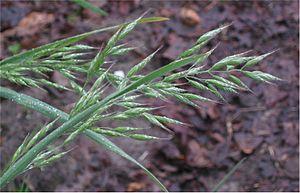
Cette liste de Tracheophyta de Bosnie-Herzégovine, ainsi que d’espèces introduites est un aperçu incomplet d’espèces de mousses, de fougères, de gymnospermes et d’angiospermes citées dans la littérature disponible en langues bosniaque, croate, serbe et serbo-croate. Cet aperçu n’inclue pas des espèces cultivées ni celles occasionnellement introduites.